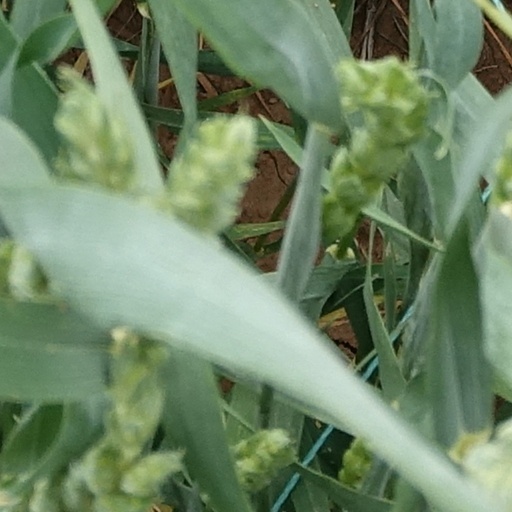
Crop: wheat